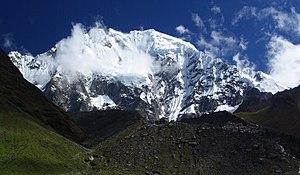
La cordillère de Vilcabamba se trouve dans la région de Cuzco au Pérou. Elle s'étend entre 13°10' et 13°27' de latitude sud et entre 72°30' et 73°15' de longitude ouest sur environ 85 km. Elle est située dans les provinces d'Anta, de La Convención et d'Urubamba.
Le Salcantay ou Salkantay ou Sallqantay en quechua est le plus haut sommet de la cordillère de Vilcabamba, une section des Andes péruviennes. Avec une altitude de 6 271 m, il est le 38ᵉ sommet le plus haut des Andes et le 12ᵉ le plus haut au Pérou.